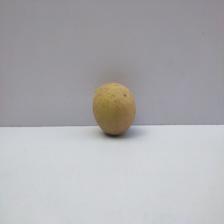
Size: Medium